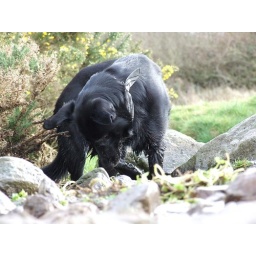
His ball was in the water and he was looking at it as if to say, &amp;quot;Well jump then!&amp;quot;